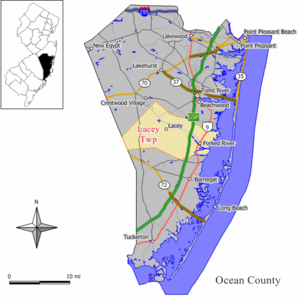
Lacey Township est une municipalité américaine située dans le comté d'Ocean au New Jersey.